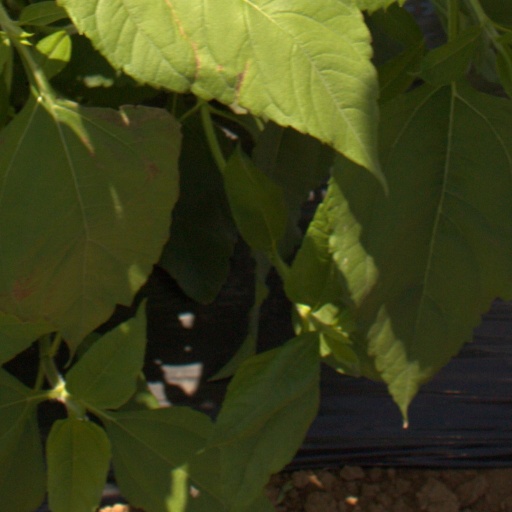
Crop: Jerusalem artichoke